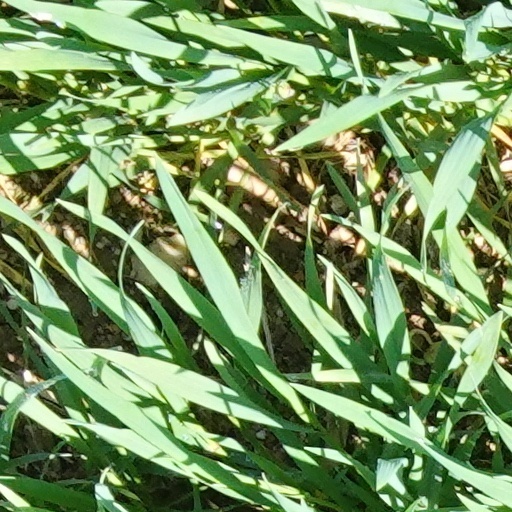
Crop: wheat